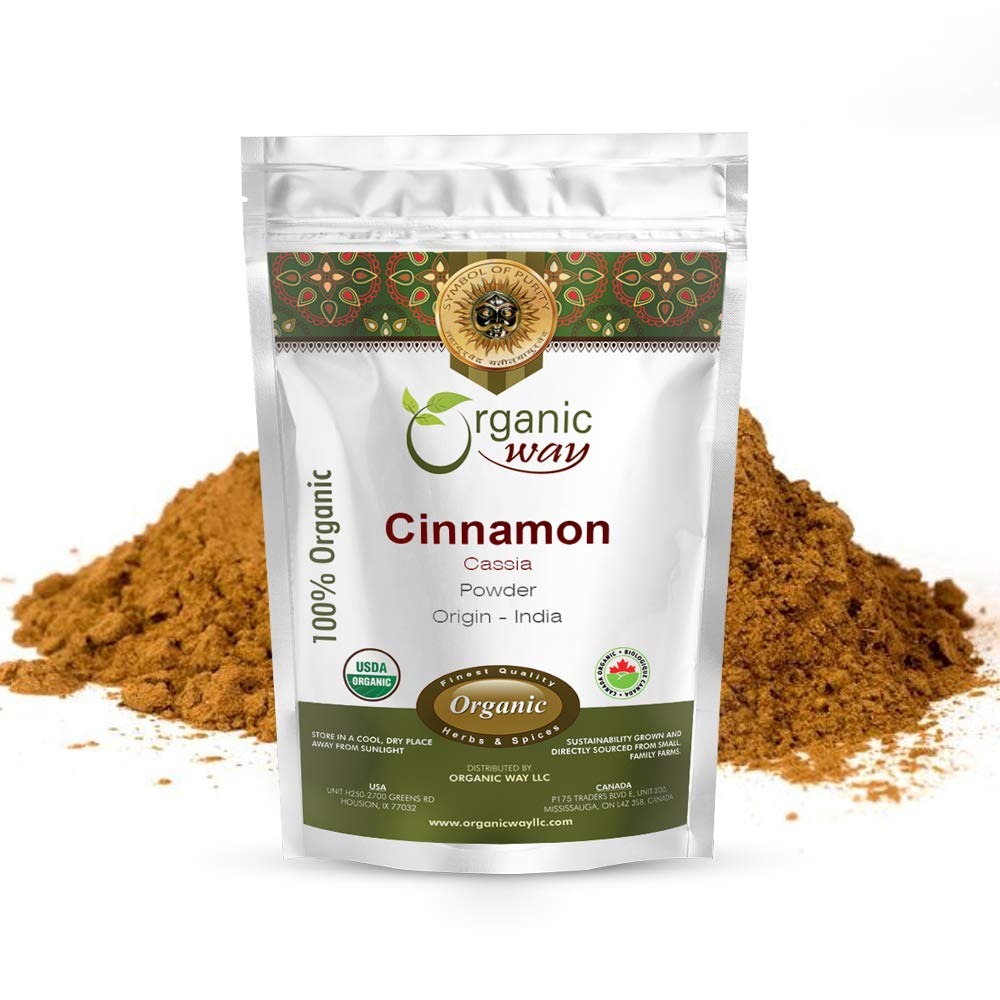
Item Name: Organic Way Premium Cinnamon Cassia Powder (Cinnamomum cassia) - Adds Flavour & Aroma | Organic & Kosher Certified | Vegan | Raw, Non GMO & Gluten Free | USDA Certified | Origin - India (1/2LBS / 8OZ)
Bullet Point 1: 100% tested USDA and Kosher certified herbal product
Bullet Point 2: Organic products imported from India and packaged in USA
Bullet Point 3: Authentic Cinnamon (Cassia) powder processed in a hygienic environment
Bullet Point 4: Pure, highly potent powdered cinnamon with a distinct aromatic effect
Bullet Point 5: The packaging is flavor-sealed for freshness
Product Description: <p>Cinnamon (Cassia) powder is widely used in dairy products, ice-creams, beverages and curries. Cassia Cinnamon powder is made out of extremely hard single thick layered pieces of cinnamon. At Organic Way, we always give you authentic spices so that your dishes turn out to taste and smell perfect.</p>
Value: 1.0
Unit: Count

Price: 12.99